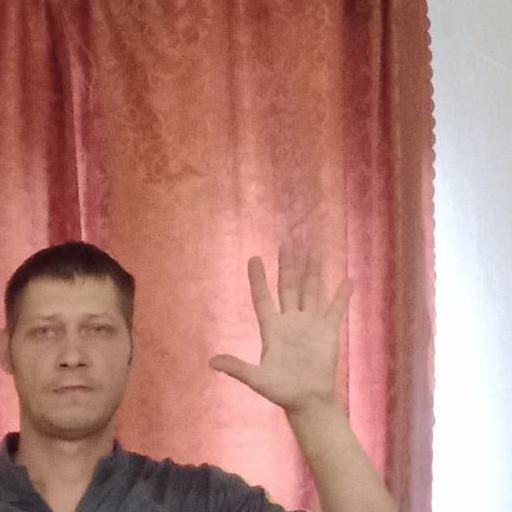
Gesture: palm